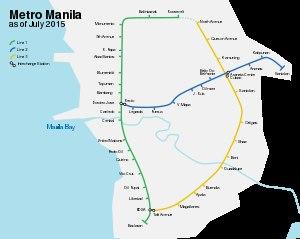
Manille, officiellement la Ville de Manille est la capitale des Philippines, et l'une des 16 villes de l'aire métropolitaine de Manille, l'une des plus peuplées au monde. Cette dernière, qui se trouve sur la côte ouest de l'île de Luçon, constitue le Grand Manille, et ne fait partie d'aucune province du pays. Elle se trouve sur la rive orientale de la baie de Manille. Les villes voisines sont Navotas et Caloocan au nord, Quezon au nord-est, San Juan et Mandaluyong à l'est, Makati au sud-est et Pasay au sud.